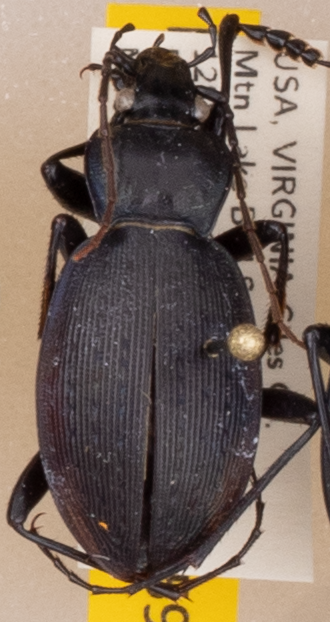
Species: Carabus goryi
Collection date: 2021-05-18
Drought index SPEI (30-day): -1.082
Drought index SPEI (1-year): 1.06
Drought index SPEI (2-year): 1.45